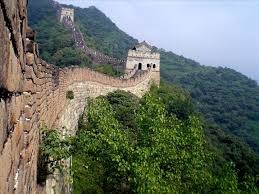
Landmark: Great Wall of China